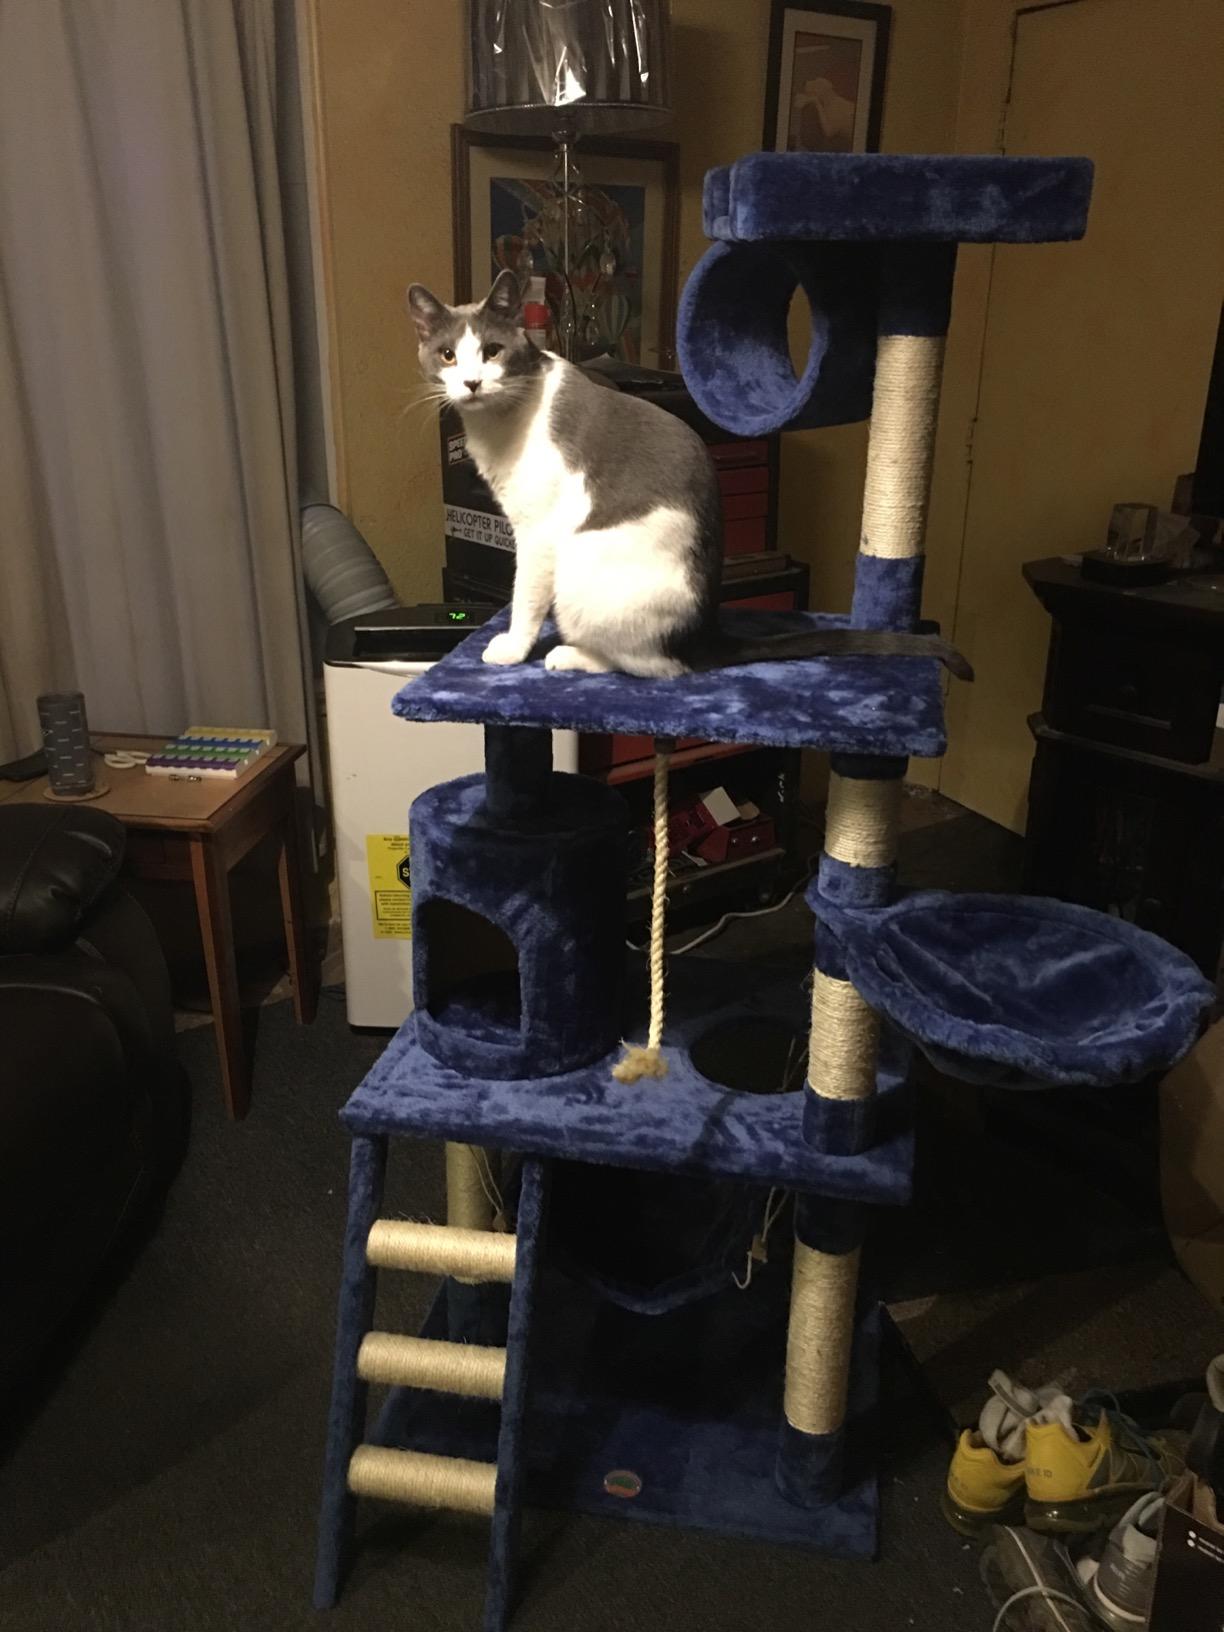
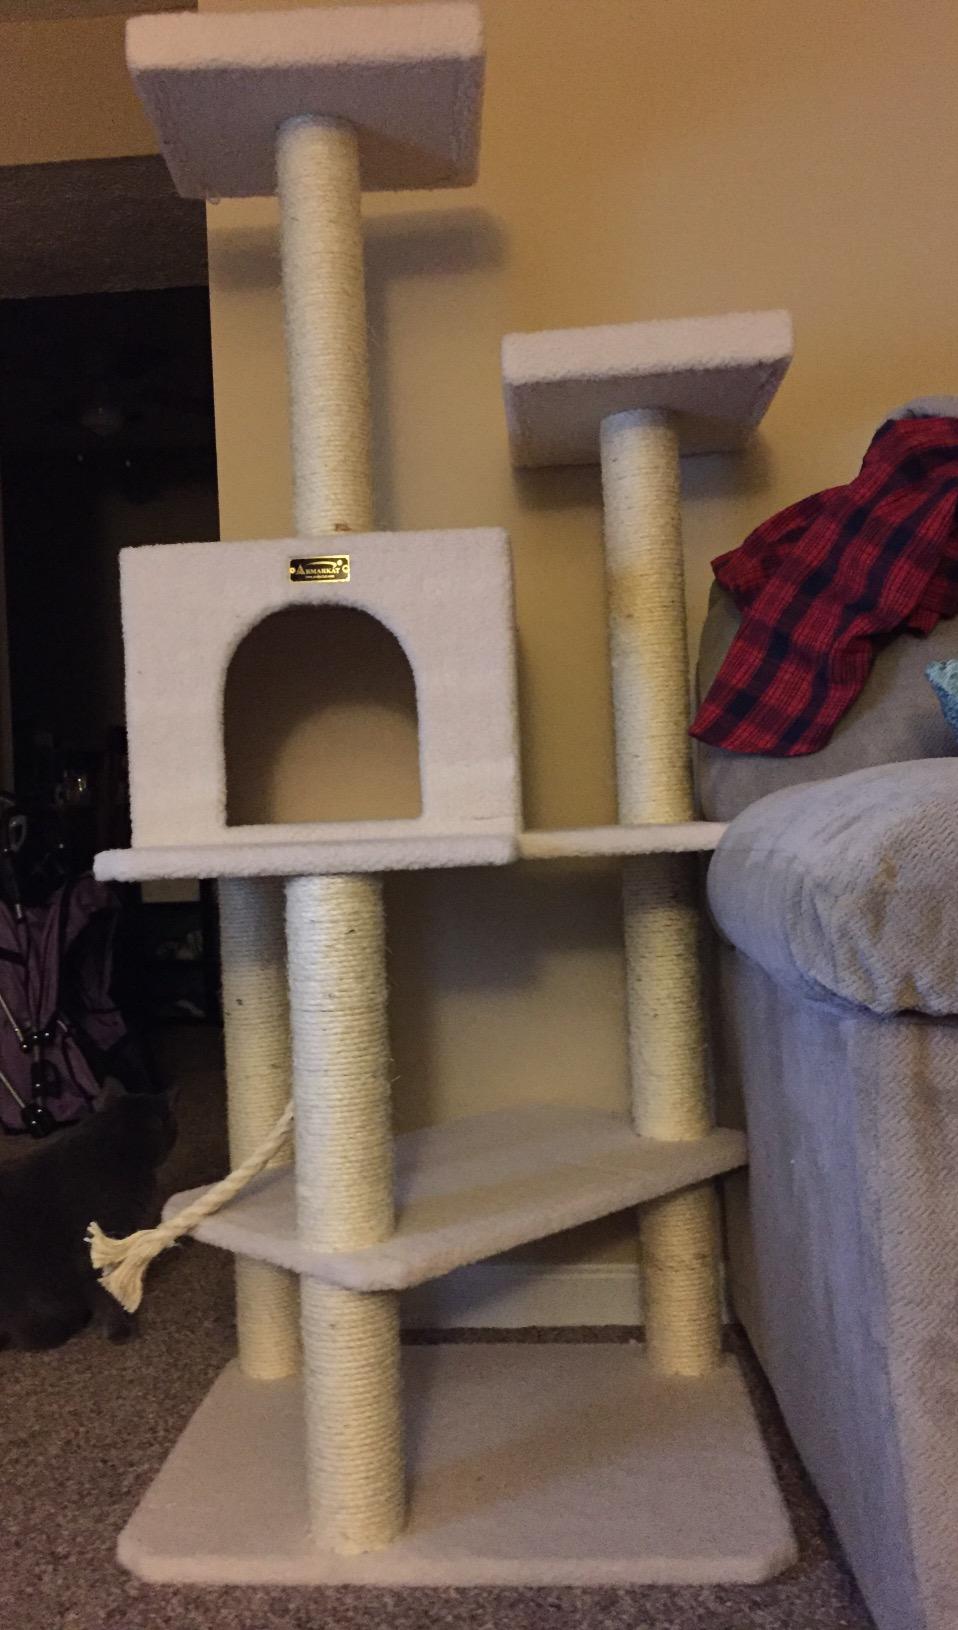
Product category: items_cat tree
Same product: no